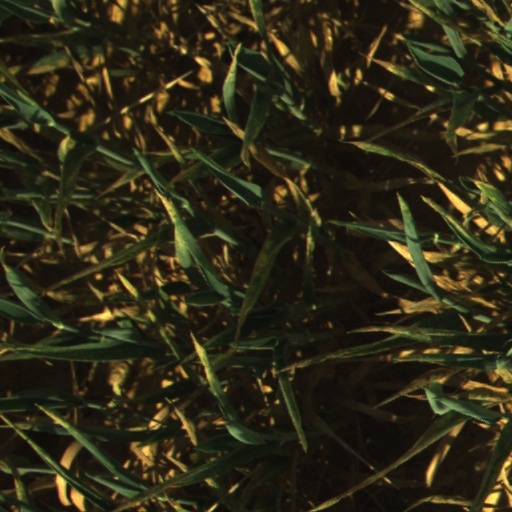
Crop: wheat